Waverley Route

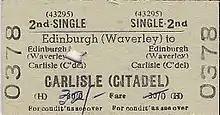
Edinburgh-Carlisle ticket in the last years of the line

Barbara Castle's intention to discontinue passenger services on the Waverley Route was opposed by Willie Ross and Anthony Crosland, President of the Board of Trade, who considered that it would call into question the government's intention to support the economic development of the Borders region and make a mockery of the consultative arrangements for the closure of railway lines by ignoring the findings of the TUCC and rejecting the recommendations of the Scottish Economic Planning Council. Castle was replaced by Richard Marsh in April 1968 after a Cabinet reshuffle. The new minister was unhappy to be moved from his previous position of Minister of Power to a ministry about which he "knew nothing and cared less". On 8 April 1968, two days after the reshuffle, the Ministerial Committee on Environmental Planning (MCEP) met to hear the arguments for and against closure of the line; Marsh referred to statistics which showed that passenger numbers between Edinburgh and Hawick had dipped by 30% between 1964 and 1967, while car ownership had risen by 120% and the local population had decreased by 9.5%. In reply, those on the side of retention argued that closure of the line at a time when government policy was to encourage industry to move to the Borders area would send the wrong message and asked the minister not to reach a final decision until publication of a report by a group of University of Edinburgh consultants, James Wreford Watson, Percy Johnson-Marshall and James Nathan Wolfe, on the development of the Borders region. The report – "The Central Borders: A Plan for Expansion" – was delivered to Willie Ross on 19 April and, while concluding that the economic well-being of the region depended on good transport links with Edinburgh, it was nevertheless equivocal on the need for the Waverley Route and its recommendations concerned road transport rather than rail.